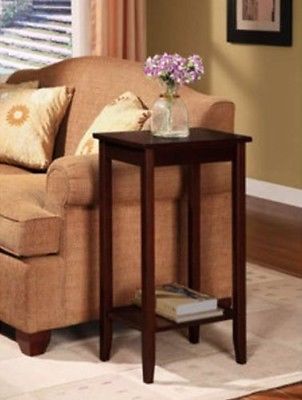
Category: table